Markiesje

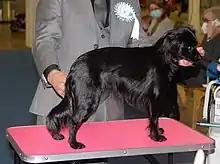
A Markiesje being examined by a judge.

The Dutch "Raad van Beheer op Kynologisch Gebied in Nederland" categorized Markiesje as a companion dog, not to be confused with a lap dog. The dog likes long walks and runs. Markiesjes are rather alert and will act as watchdog. The dog can be kept with other pets, such as cats and rodents, provided they are introduced properly and trained to accept each other.